Nigel Bagnall

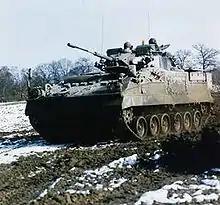
Bagnall commanded the British Army of the Rhine in the mid-1980s, at the height of the Cold War.

He became commander of 1st (British) Corps on 1 November 1980 with the rank of lieutenant general and, having been appointed a Knight Commander of the Order of the Bath in the New Year Honours 1981, went on to be Commander-in-Chief of the British Army of the Rhine and Commander of NATO's Northern Army Group with the rank of general on 1 July 1983. As Commander of the Northern Army Group he grappled with NATO's strategy of forward defence, when he persuaded the Germans that some ground would have to be surrendered to withstand a massive Soviet Army attack.